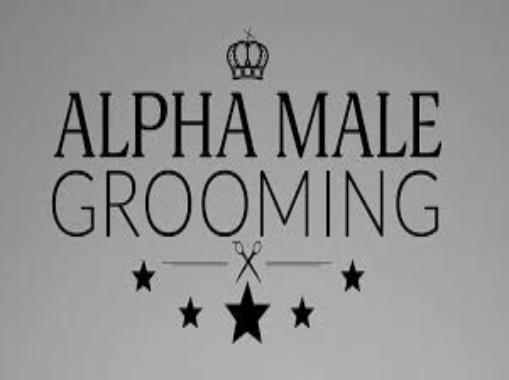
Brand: Alpha Male
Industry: Others